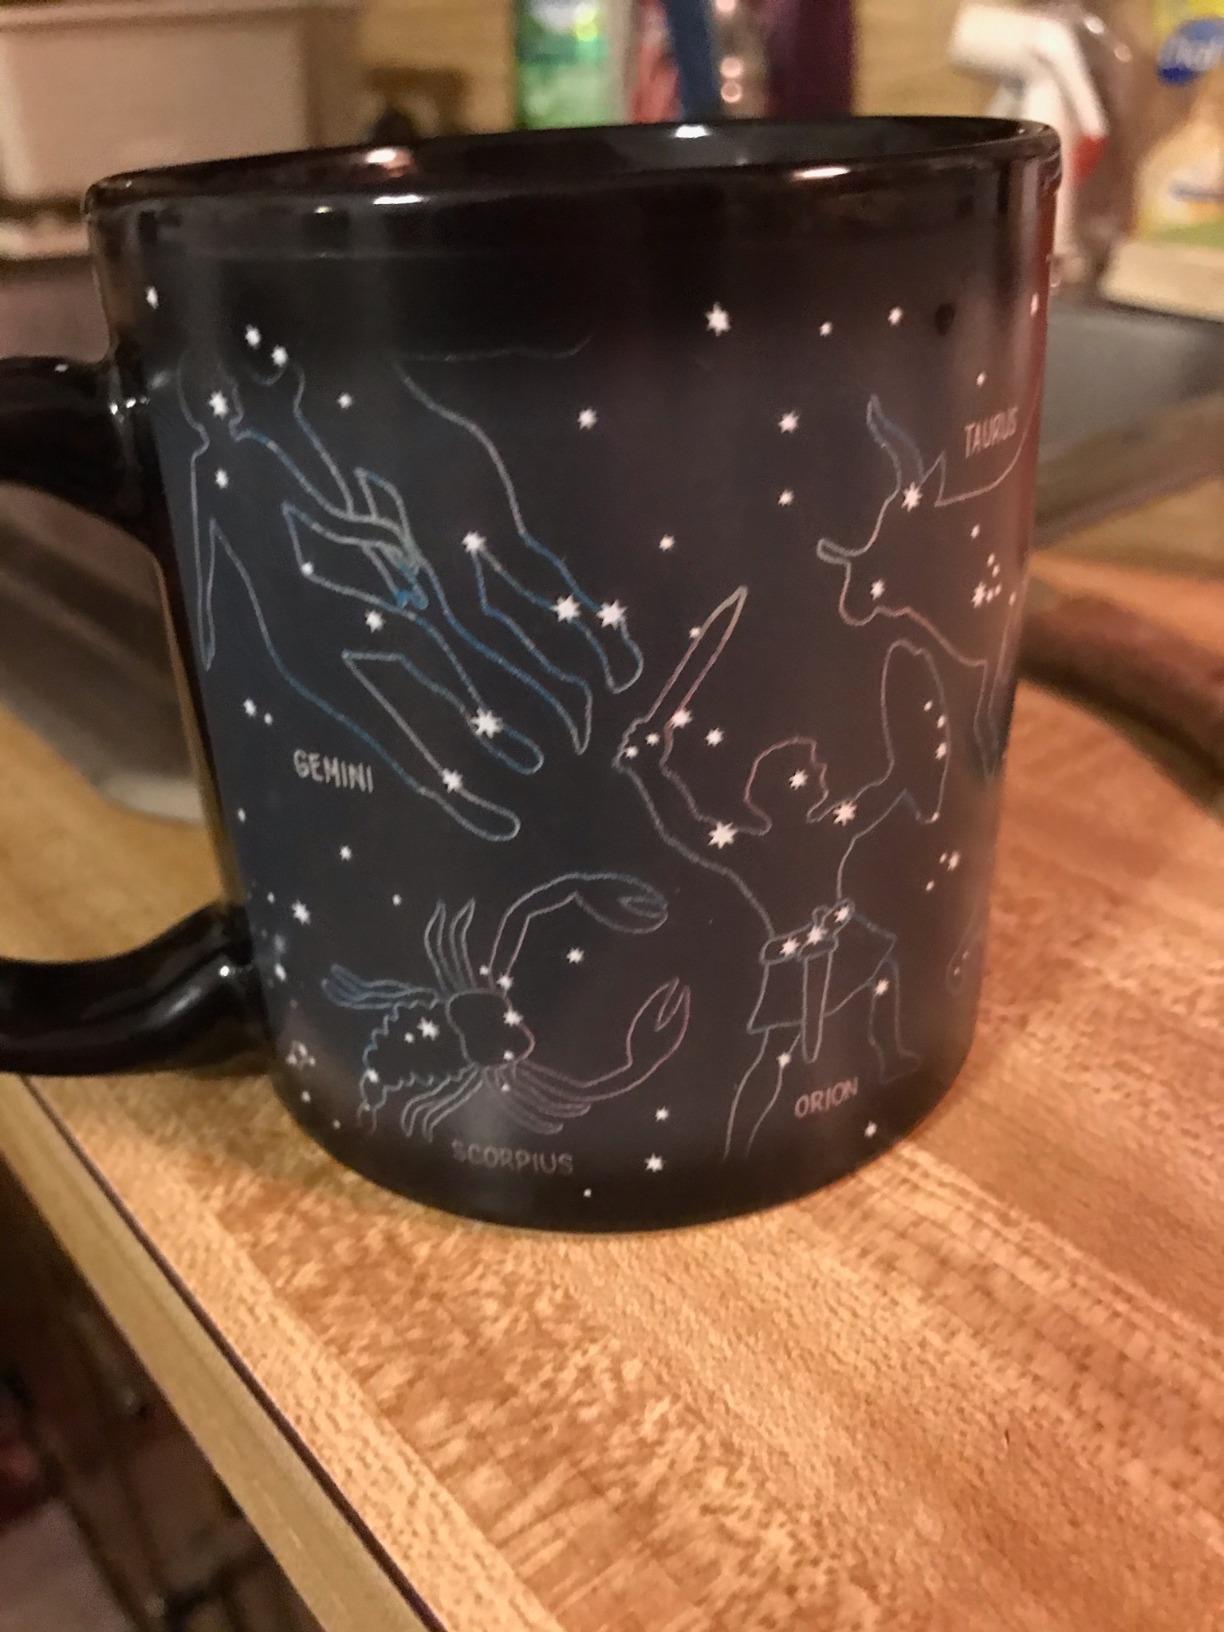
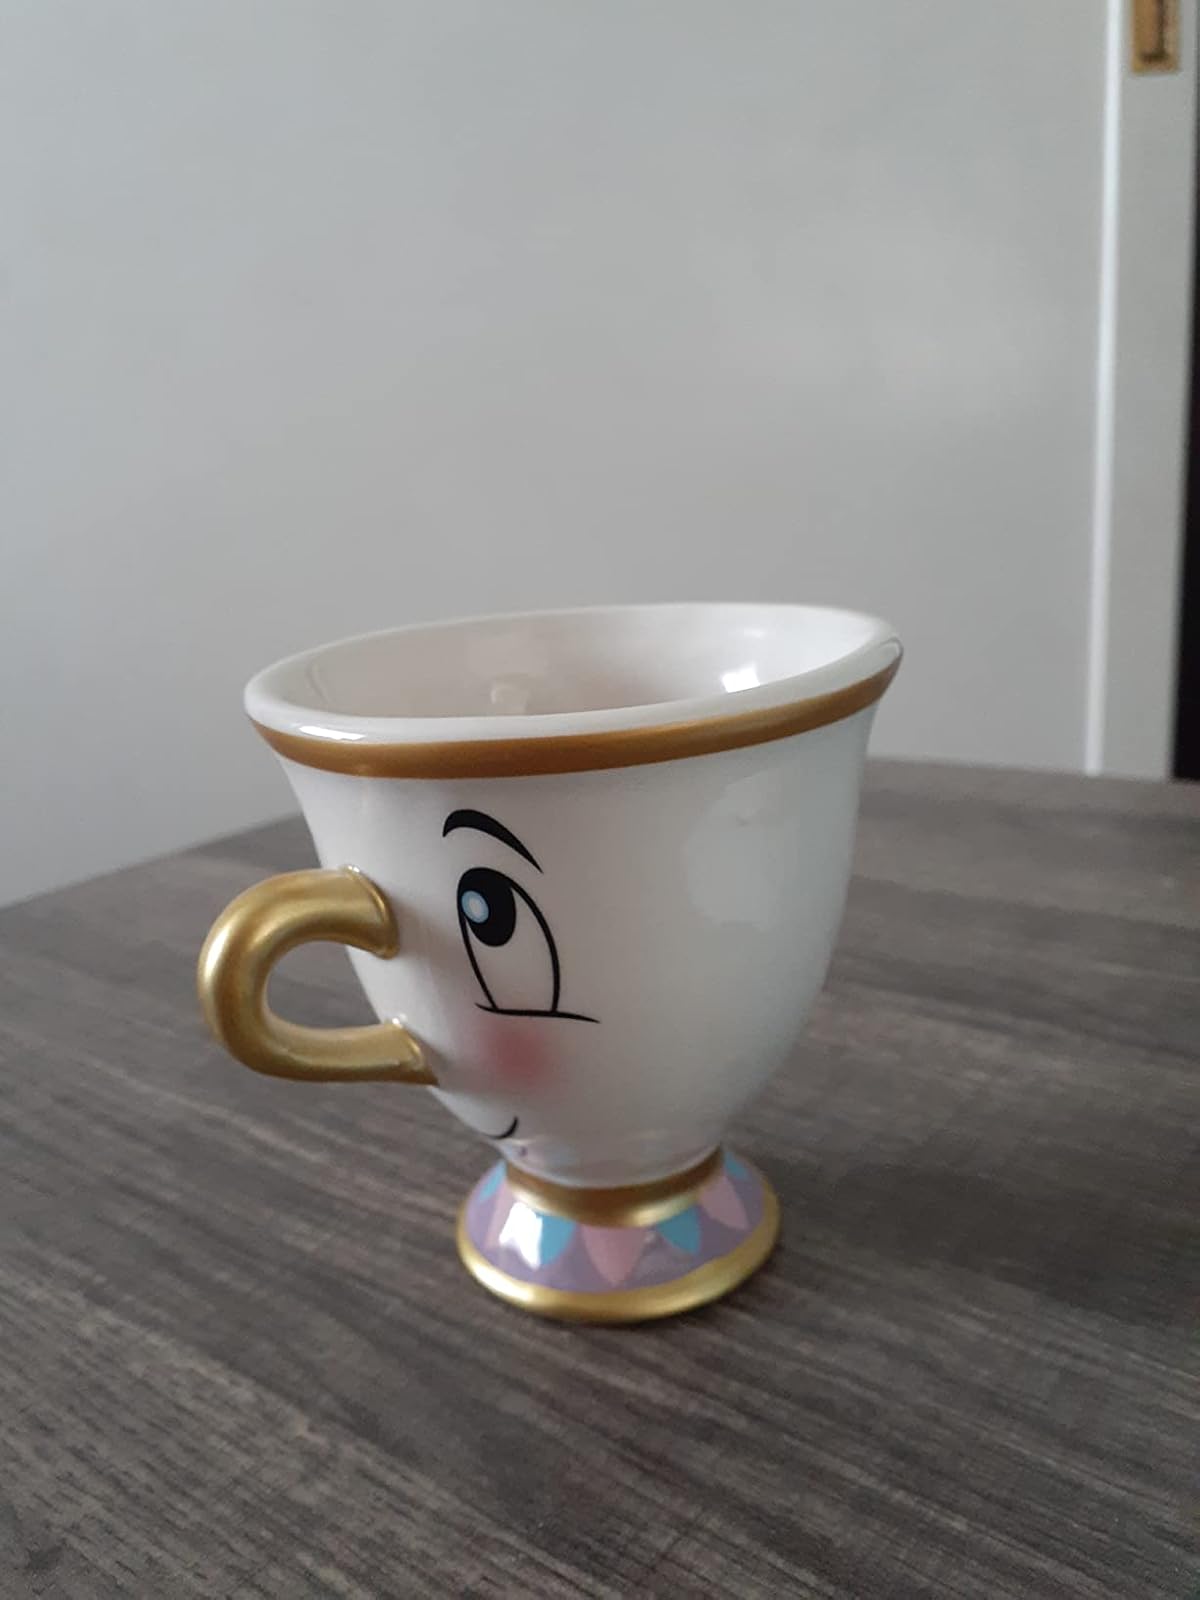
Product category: items_mug
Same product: no